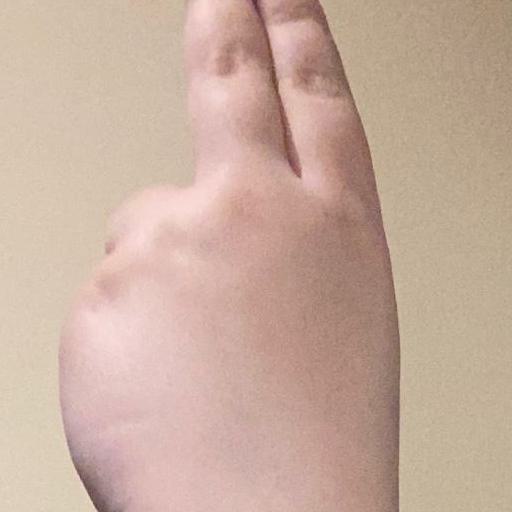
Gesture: two_up_inverted